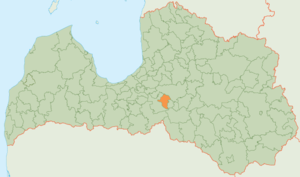
Lielvārde est un novads de Lettonie, situé dans la région de Vidzeme. En 2009, sa population est de 11 466 habitants.